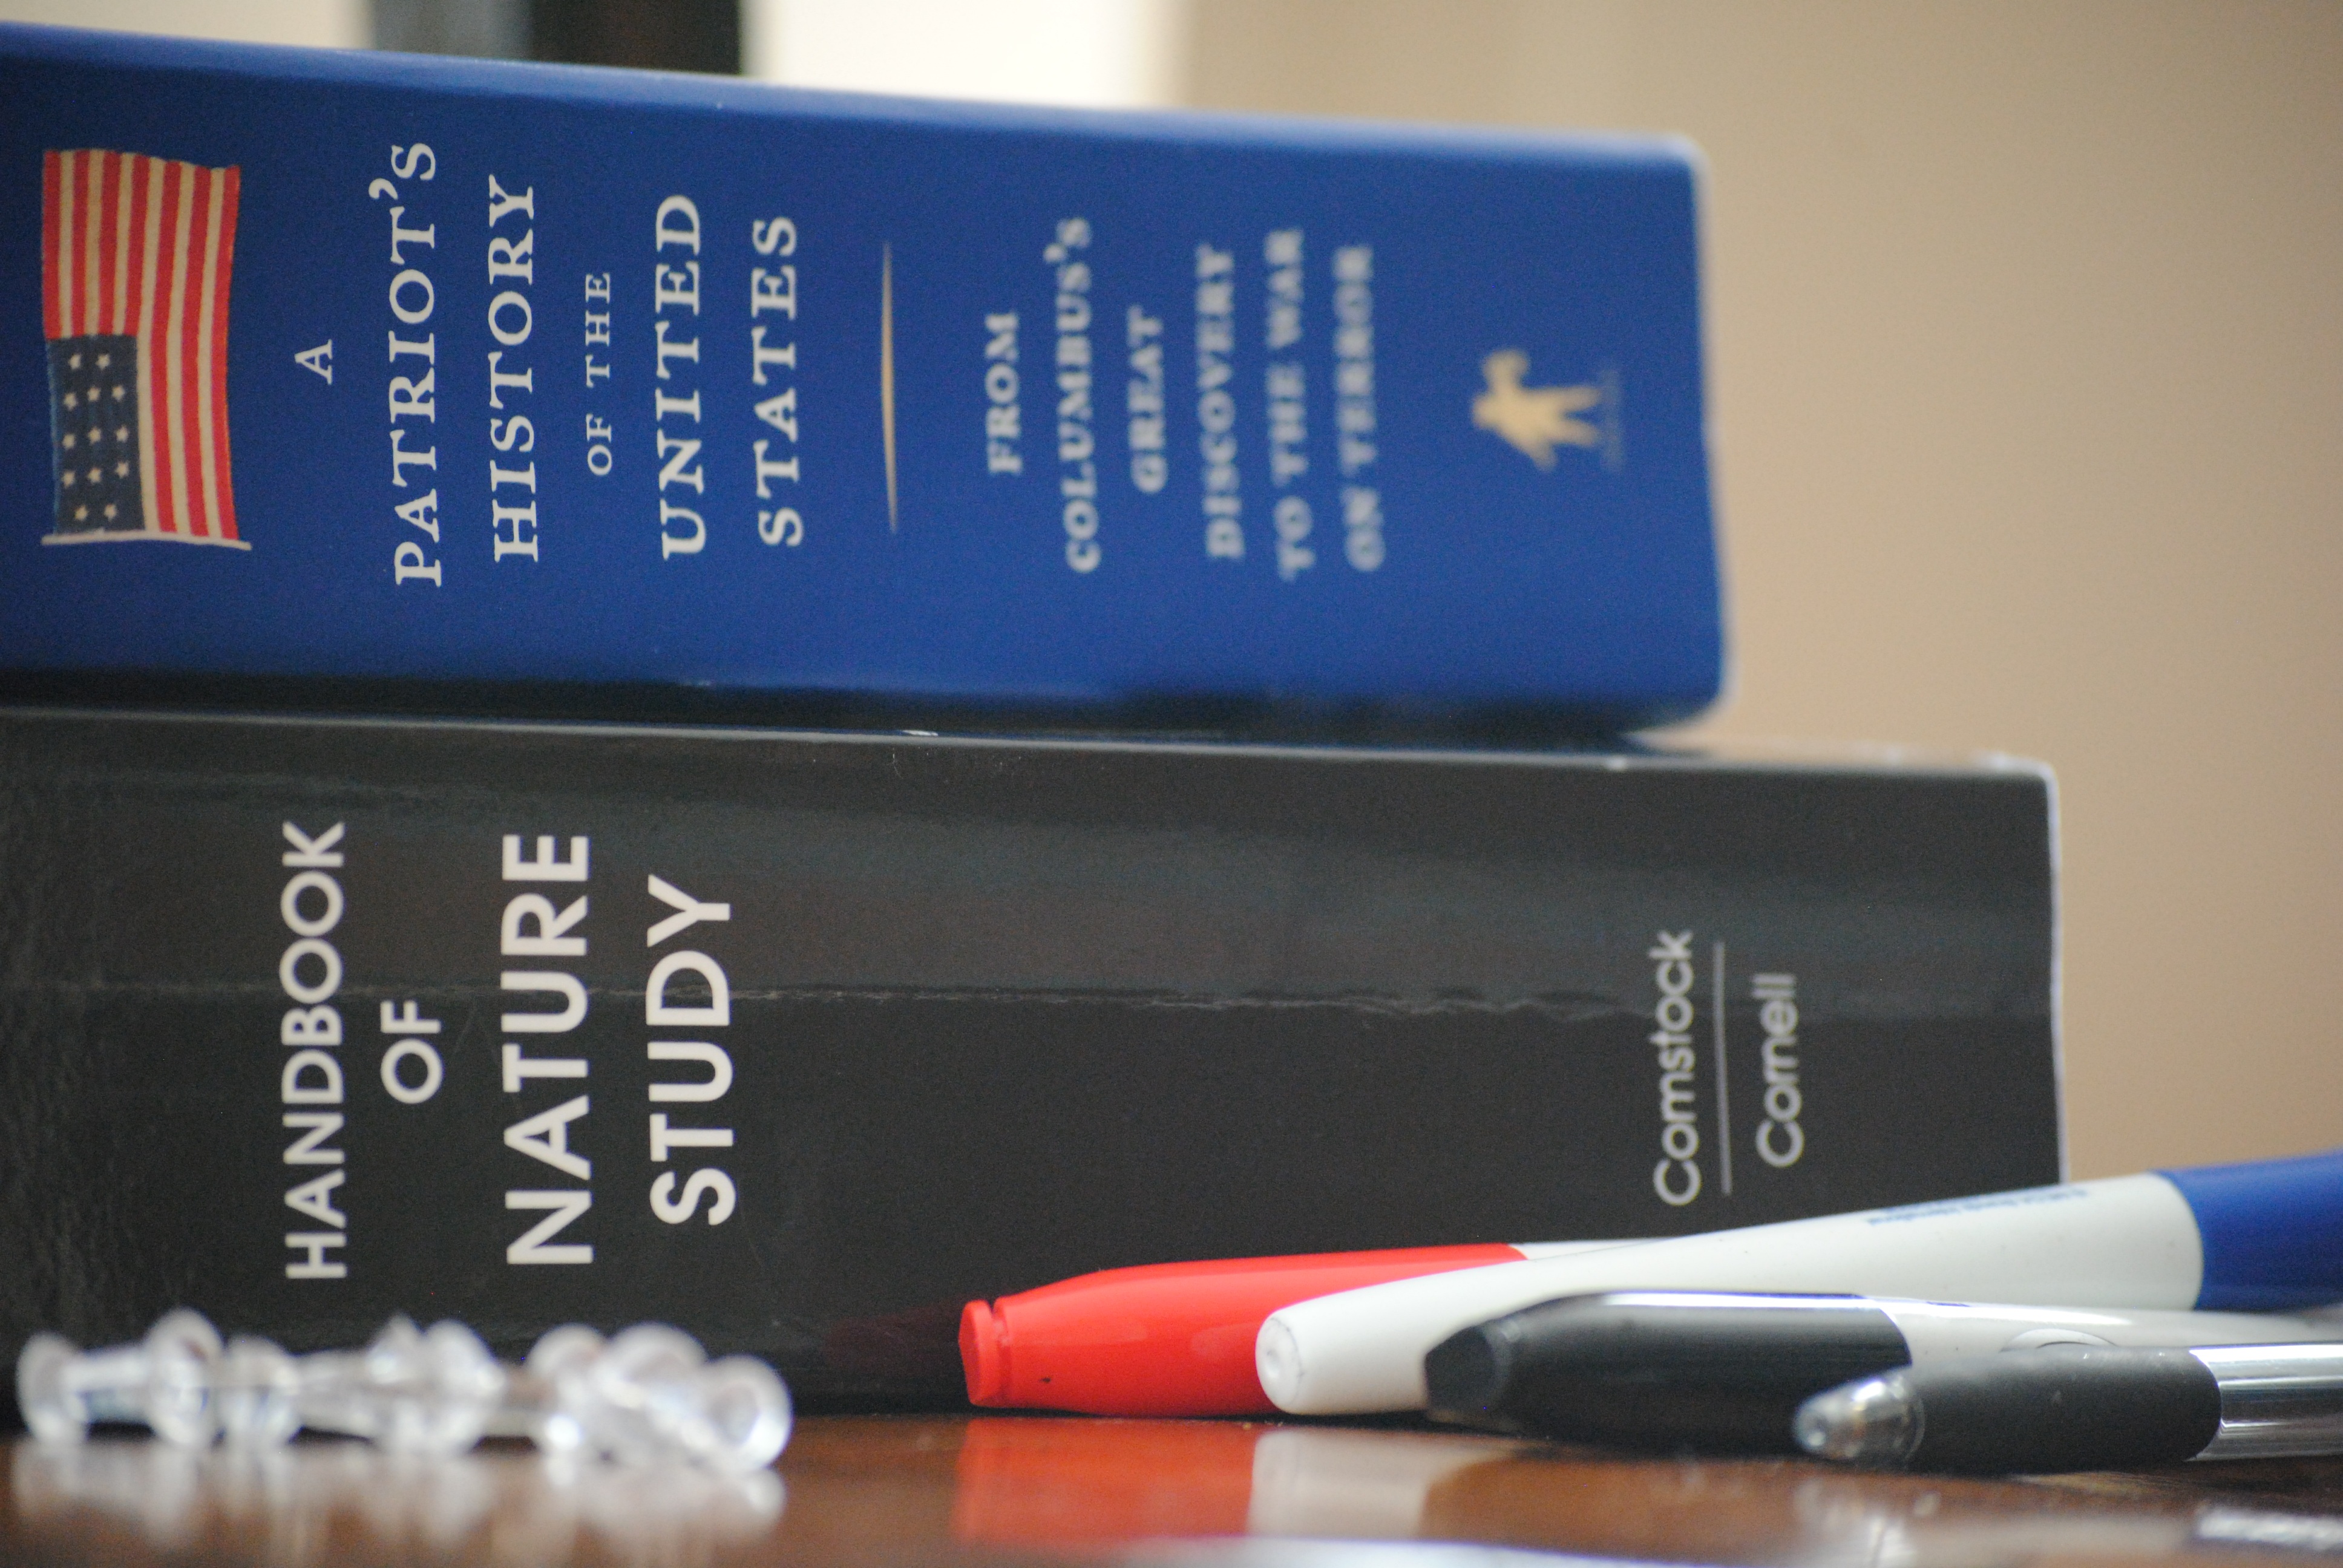
nature, pencil, white, pen, green, letter, color, office, paint, blue, business, yellow, paper, page, education, brand, product, markers, coloring, design, books, text, bright, school, document, information